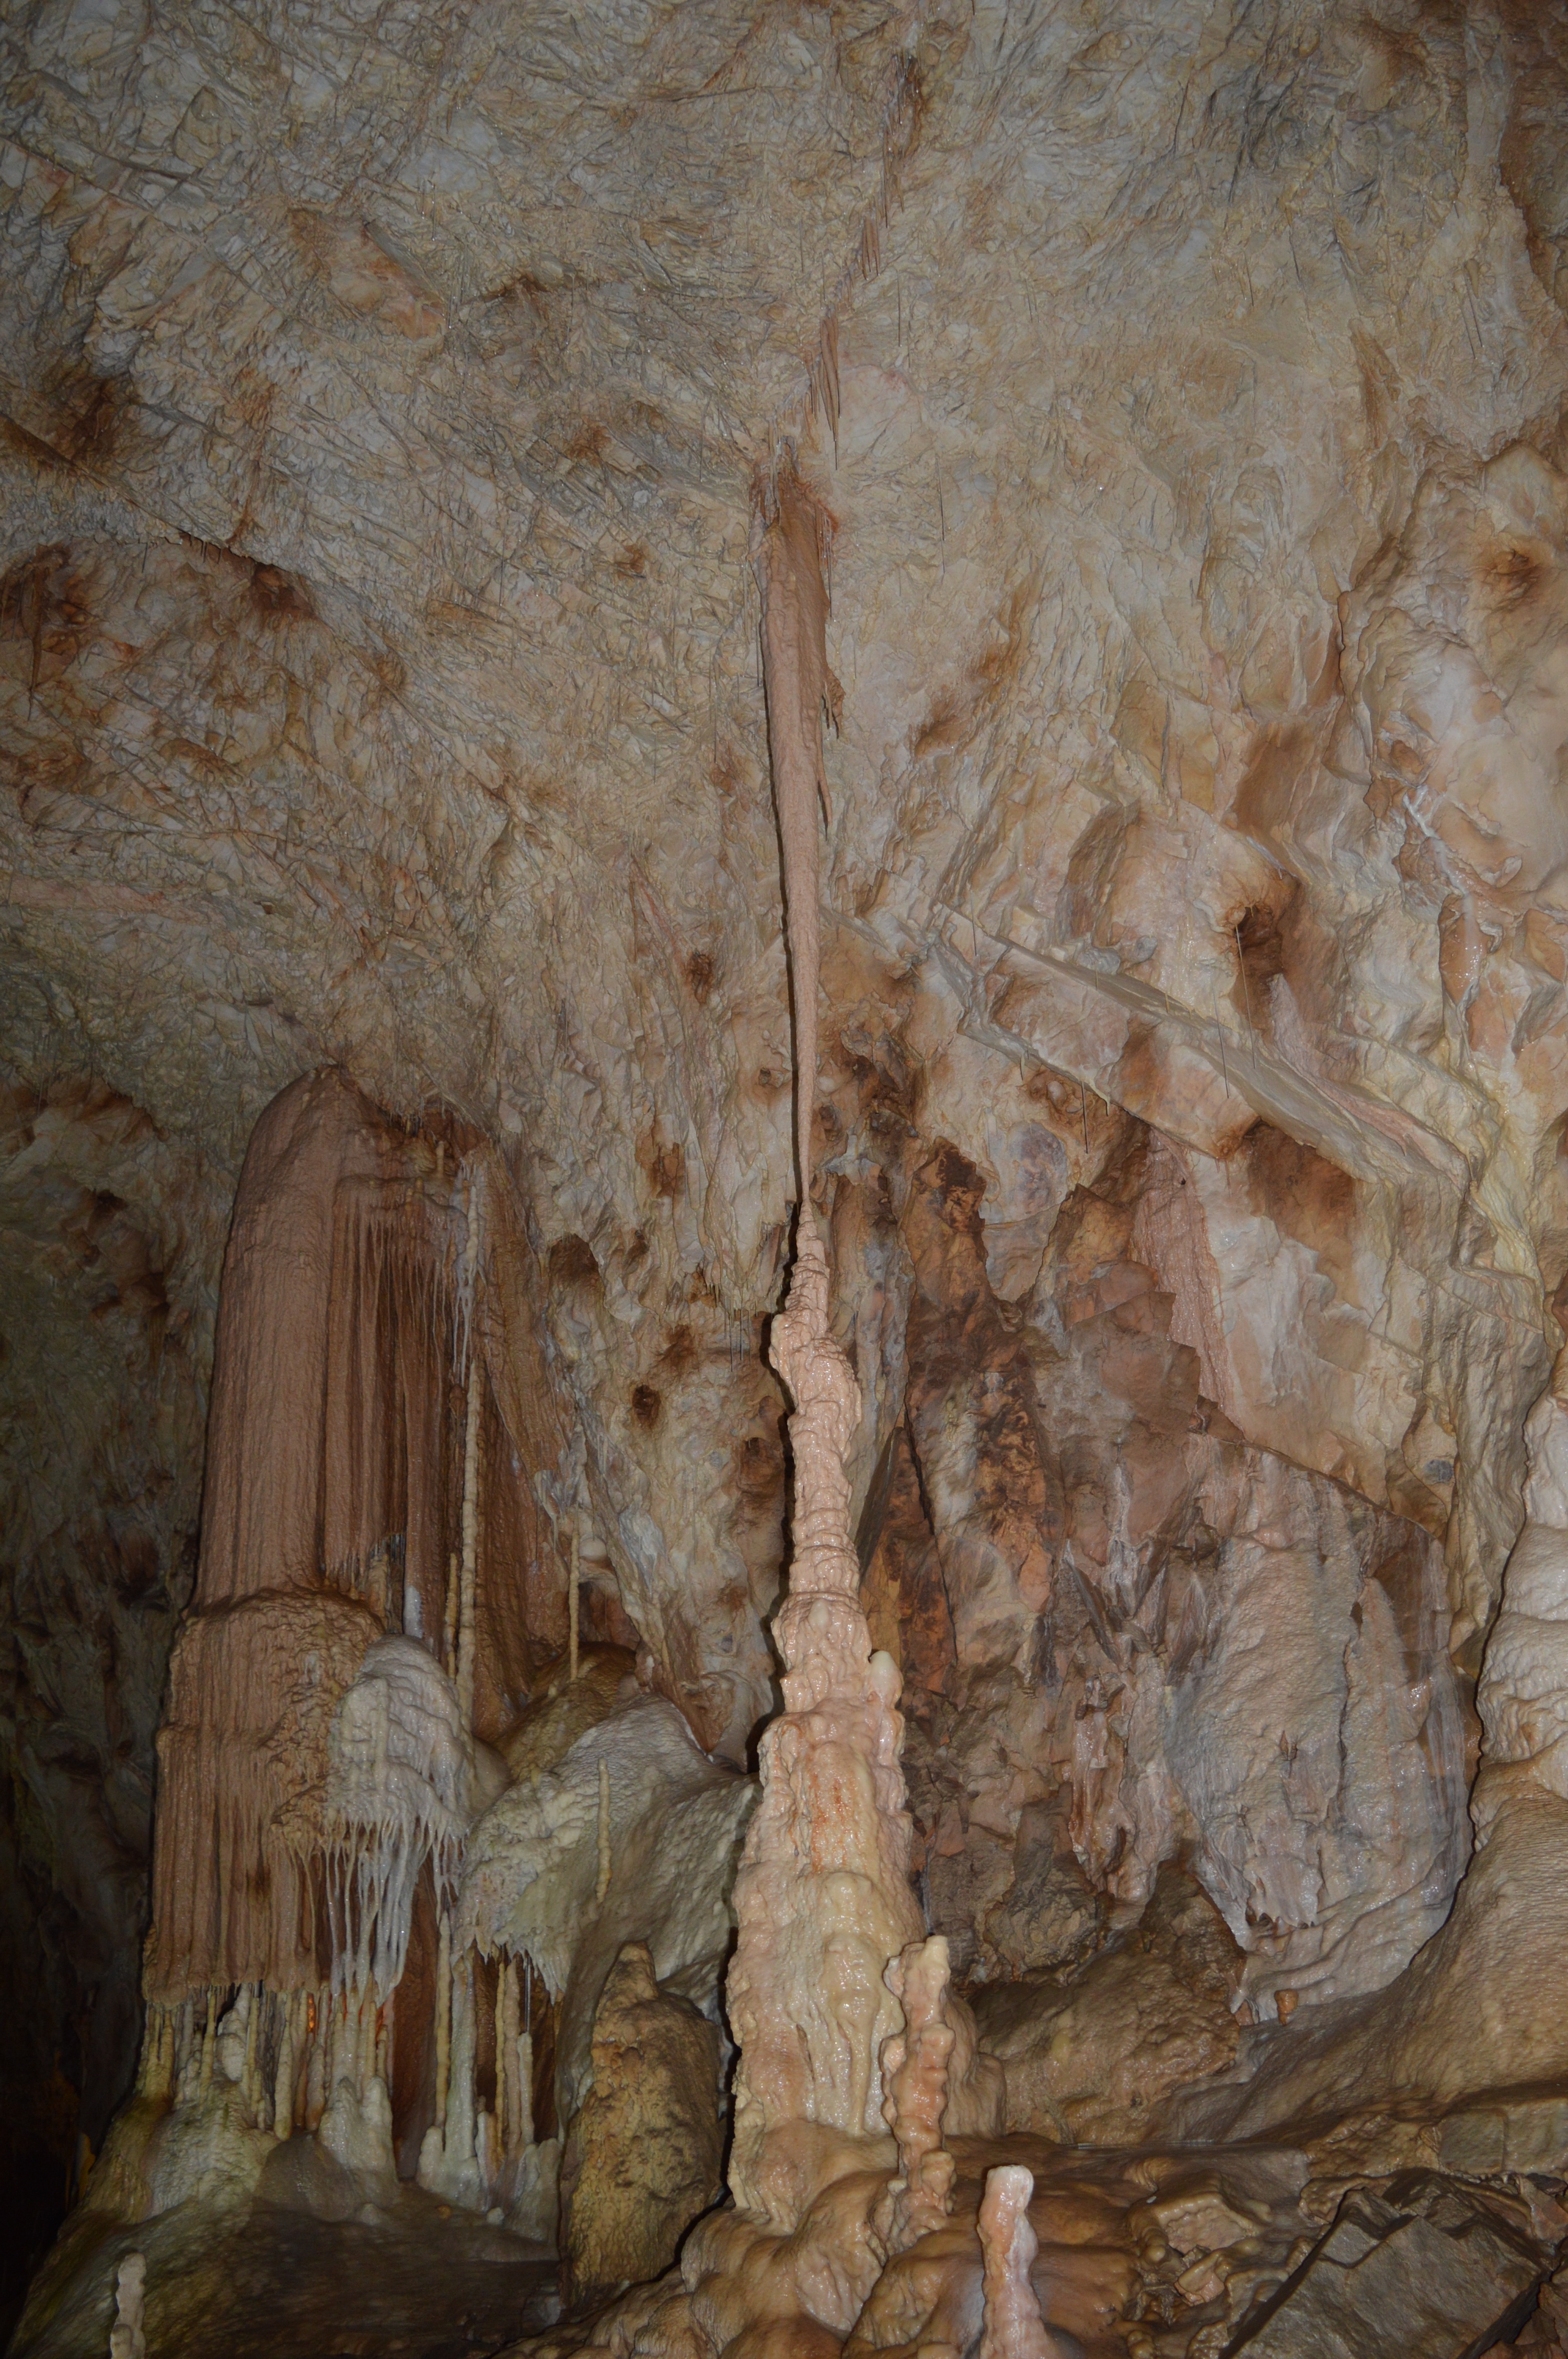
mountain, formation, underground, cave, column, tourism, geology, wadi, caving, stalagmite, stalactite, landform, stalgtite, drip stone formation, geographical feature, pit cave, speleothem